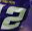
Number: 2